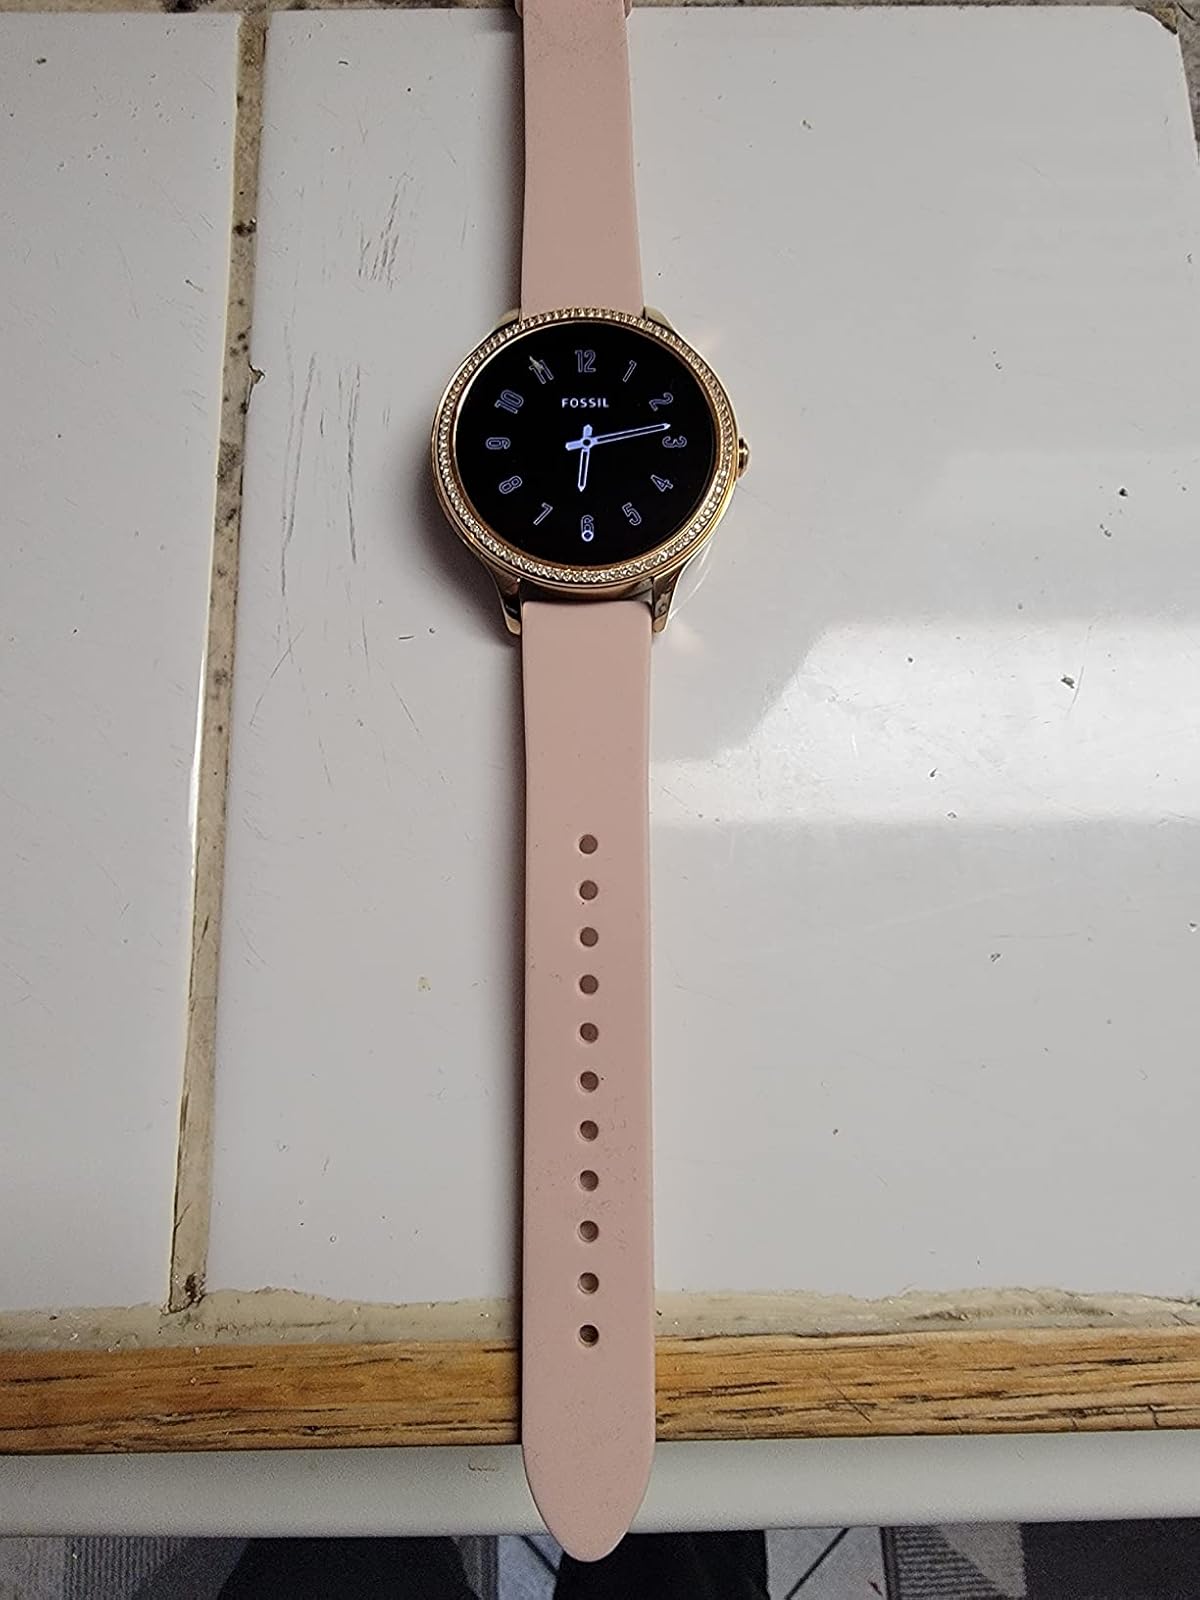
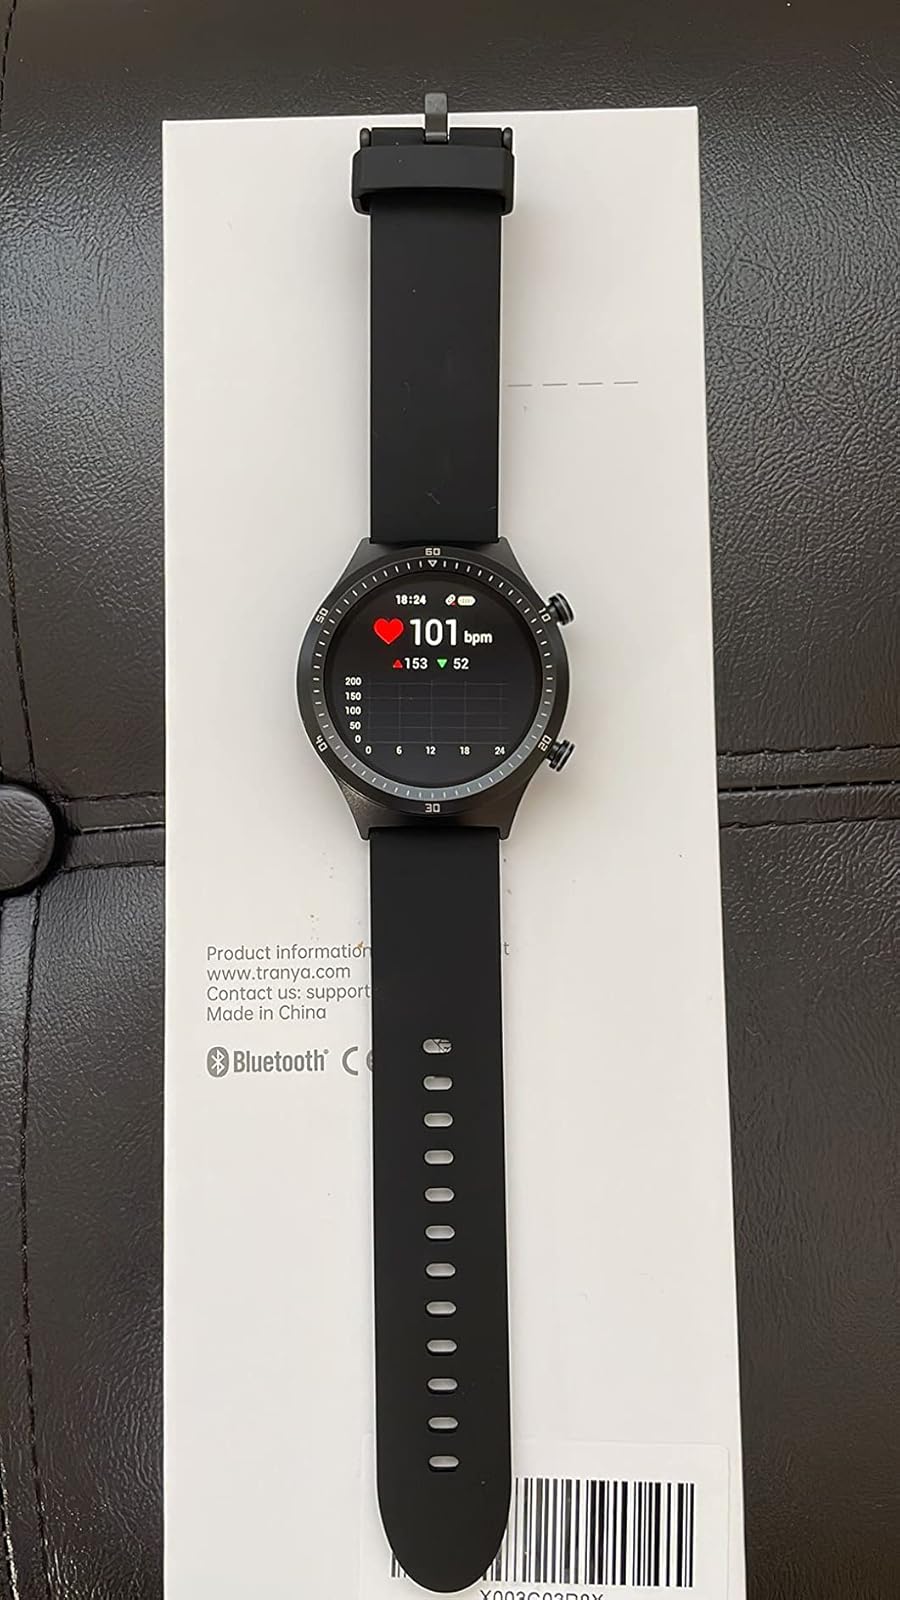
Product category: smartwatch
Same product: no